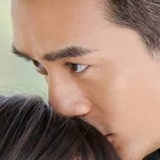
diễn viên Vương Khải